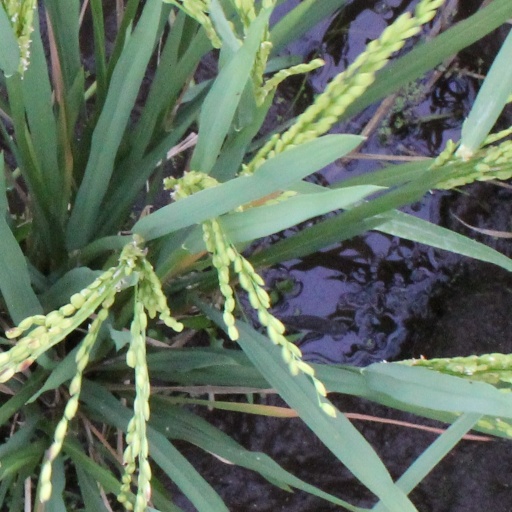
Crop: rice